Kanaka Creek Regional Park

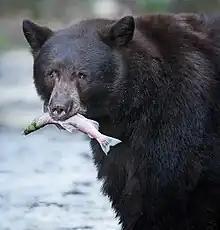
"Black bear" by CaliforniaDFW

Wildlife can be considered a main attraction for Kanaka Creek which has both an active black bear and salmon population. Black bears regularly occupy Kanaka Creek as it provides a connection to the Fraser River and mature forests which are both important to the well being of the local black bear population. The spawning salmon that pass through Kanaka Creek are also a staple food source. Salmon spend time in the area throughout the year in the creek and in the Bell-Irving Hatchery. The hatchery is located in the park and aims to educate the public about salmon conservation in the creek. Both the hatchery and waterways see Chum, Pink and Coho Salmon. Large mammals found in the park include the cougar, bobcat, coyote, red fox], and deer. Both small aquatic and on-land mammals also reside here including the river otter and striped skunk. The park has a wide variety of shrews, bats, voles, and squirrels. Amphibians and reptiles also can be located including frogs, toads, salamanders, and snakes. Birds are the most abundant species at Kanaka Creek with over 130 species that have been spotted.